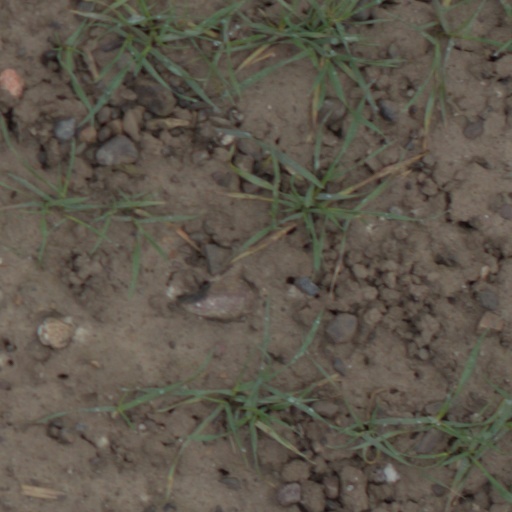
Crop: wheat